2000 French Grand Prix

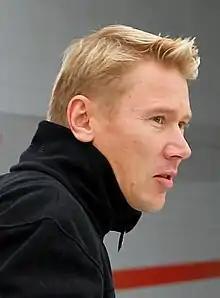
Mika Häkkinen (pictured in 2006) finished in second position.

Coulthard went to the inside of Michael Schumacher (who had heavily worn tyres) in the Adelaide hairpin as Schumacher steered wide to cover. After forcing Michael Schumacher into the outside verge of the corner exit, he took the lead on lap 40. Michael Schumacher's right front wheel made slight contact with Coulthard's left rear tyre exiting the hairpin. Michael Schumacher then promptly withstood Häkkinen's overtaking attempts. Frentzen and de la Rosa became the next two drivers to make pit stops on the same lap. Michael Schumacher and Häkkinen made pit stops for the second time on lap 43 and both emerged in third and fourth respectively. Barrichello's pit stop on the 44th lap lasted 16.8 seconds and dropped him to fifth because his team had trouble fitting a cross threaded wheel nut on his right front tyre. This eliminated Barrichello from contention for the victory. De La Rosa retired in the pit lane with transmission failure after completing 45 laps. Coulthard entered the pit lane at the conclusion of the 46th lap for his final 7.9-second pit stop. He rejoined in the lead, three seconds ahead of Michael Schumacher.